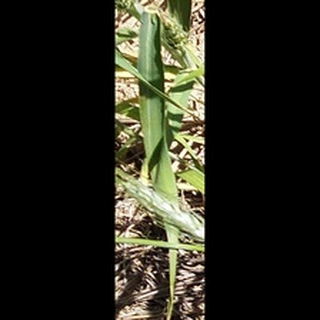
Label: healthy_wheat